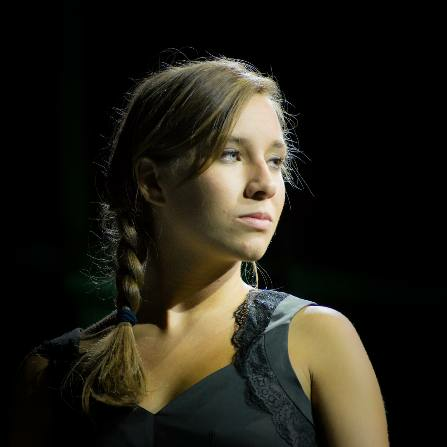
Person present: Yes